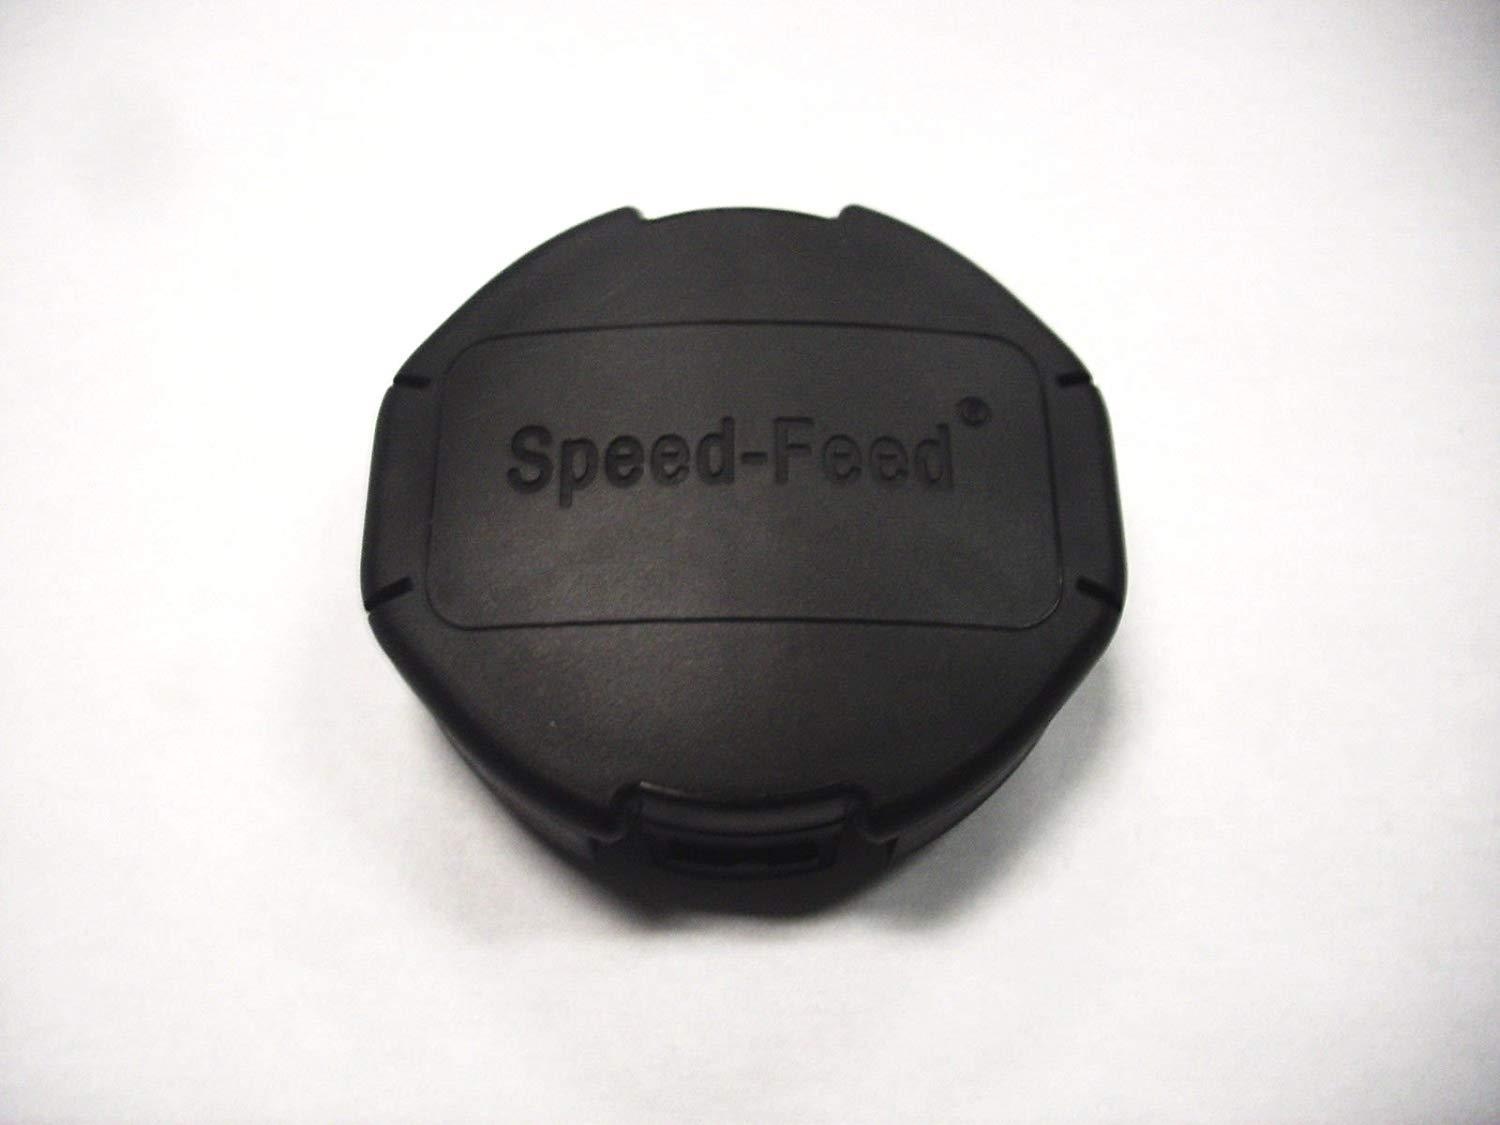
Compatible Drum Lid for Echo SRM-266T (T43413001001-T43413999999) High Torque Trimmer
Echo SRM-266T (T43413001001-T43413999999) High Torque Trimmer Drum Lid Replacement
Brand: Tools Moito
Category: Home & Garden > Lawn & Garden > Outdoor Power Equipment Accessories > Weed Trimmer Accessories > Weed Trimmer Spool Covers